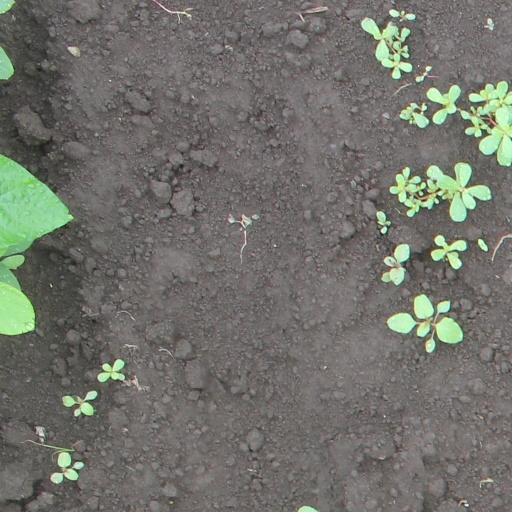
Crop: soybean